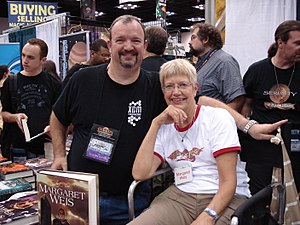
Dragonlance
Tracy Hickman og Margaret Weis i 2008
"Dragonlance er et fantasy univers skabt til rollespillet Dungeons & Dragons. Det er opfundet af spildesignerne Tracy og Laura Hickman i 1984 og er siden blevet udbygget og beskrevet i en lang række spilmaterialer og bøger. Spil-firmaet TSR udgav først i 1992 en sammenhængende og detaljeret beskrivelse af Dragonlance universet med boksudgivelsen ""Tales of the Lance"".